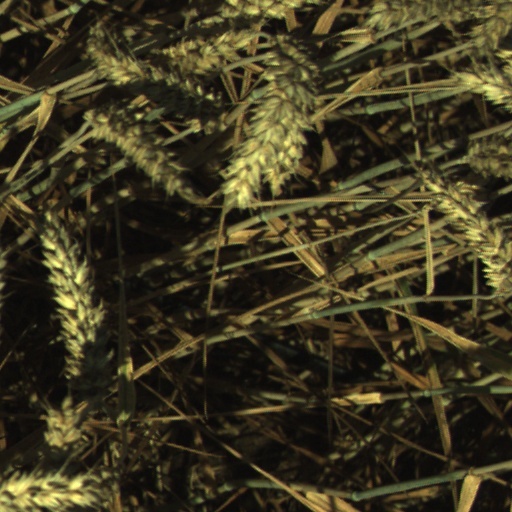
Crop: wheat